Felipe Ehrenberg

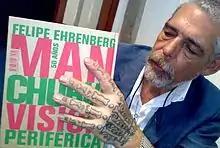
Felipe Ehrenberg

Felipe Ehrenberg (27 June 1943, Tlacopac, Mexico City, 1943 – 15 May 2017) was a Mexican artist who worked in painting, drawing, printmaking and performance, among other mediums. He also published books and magazines.